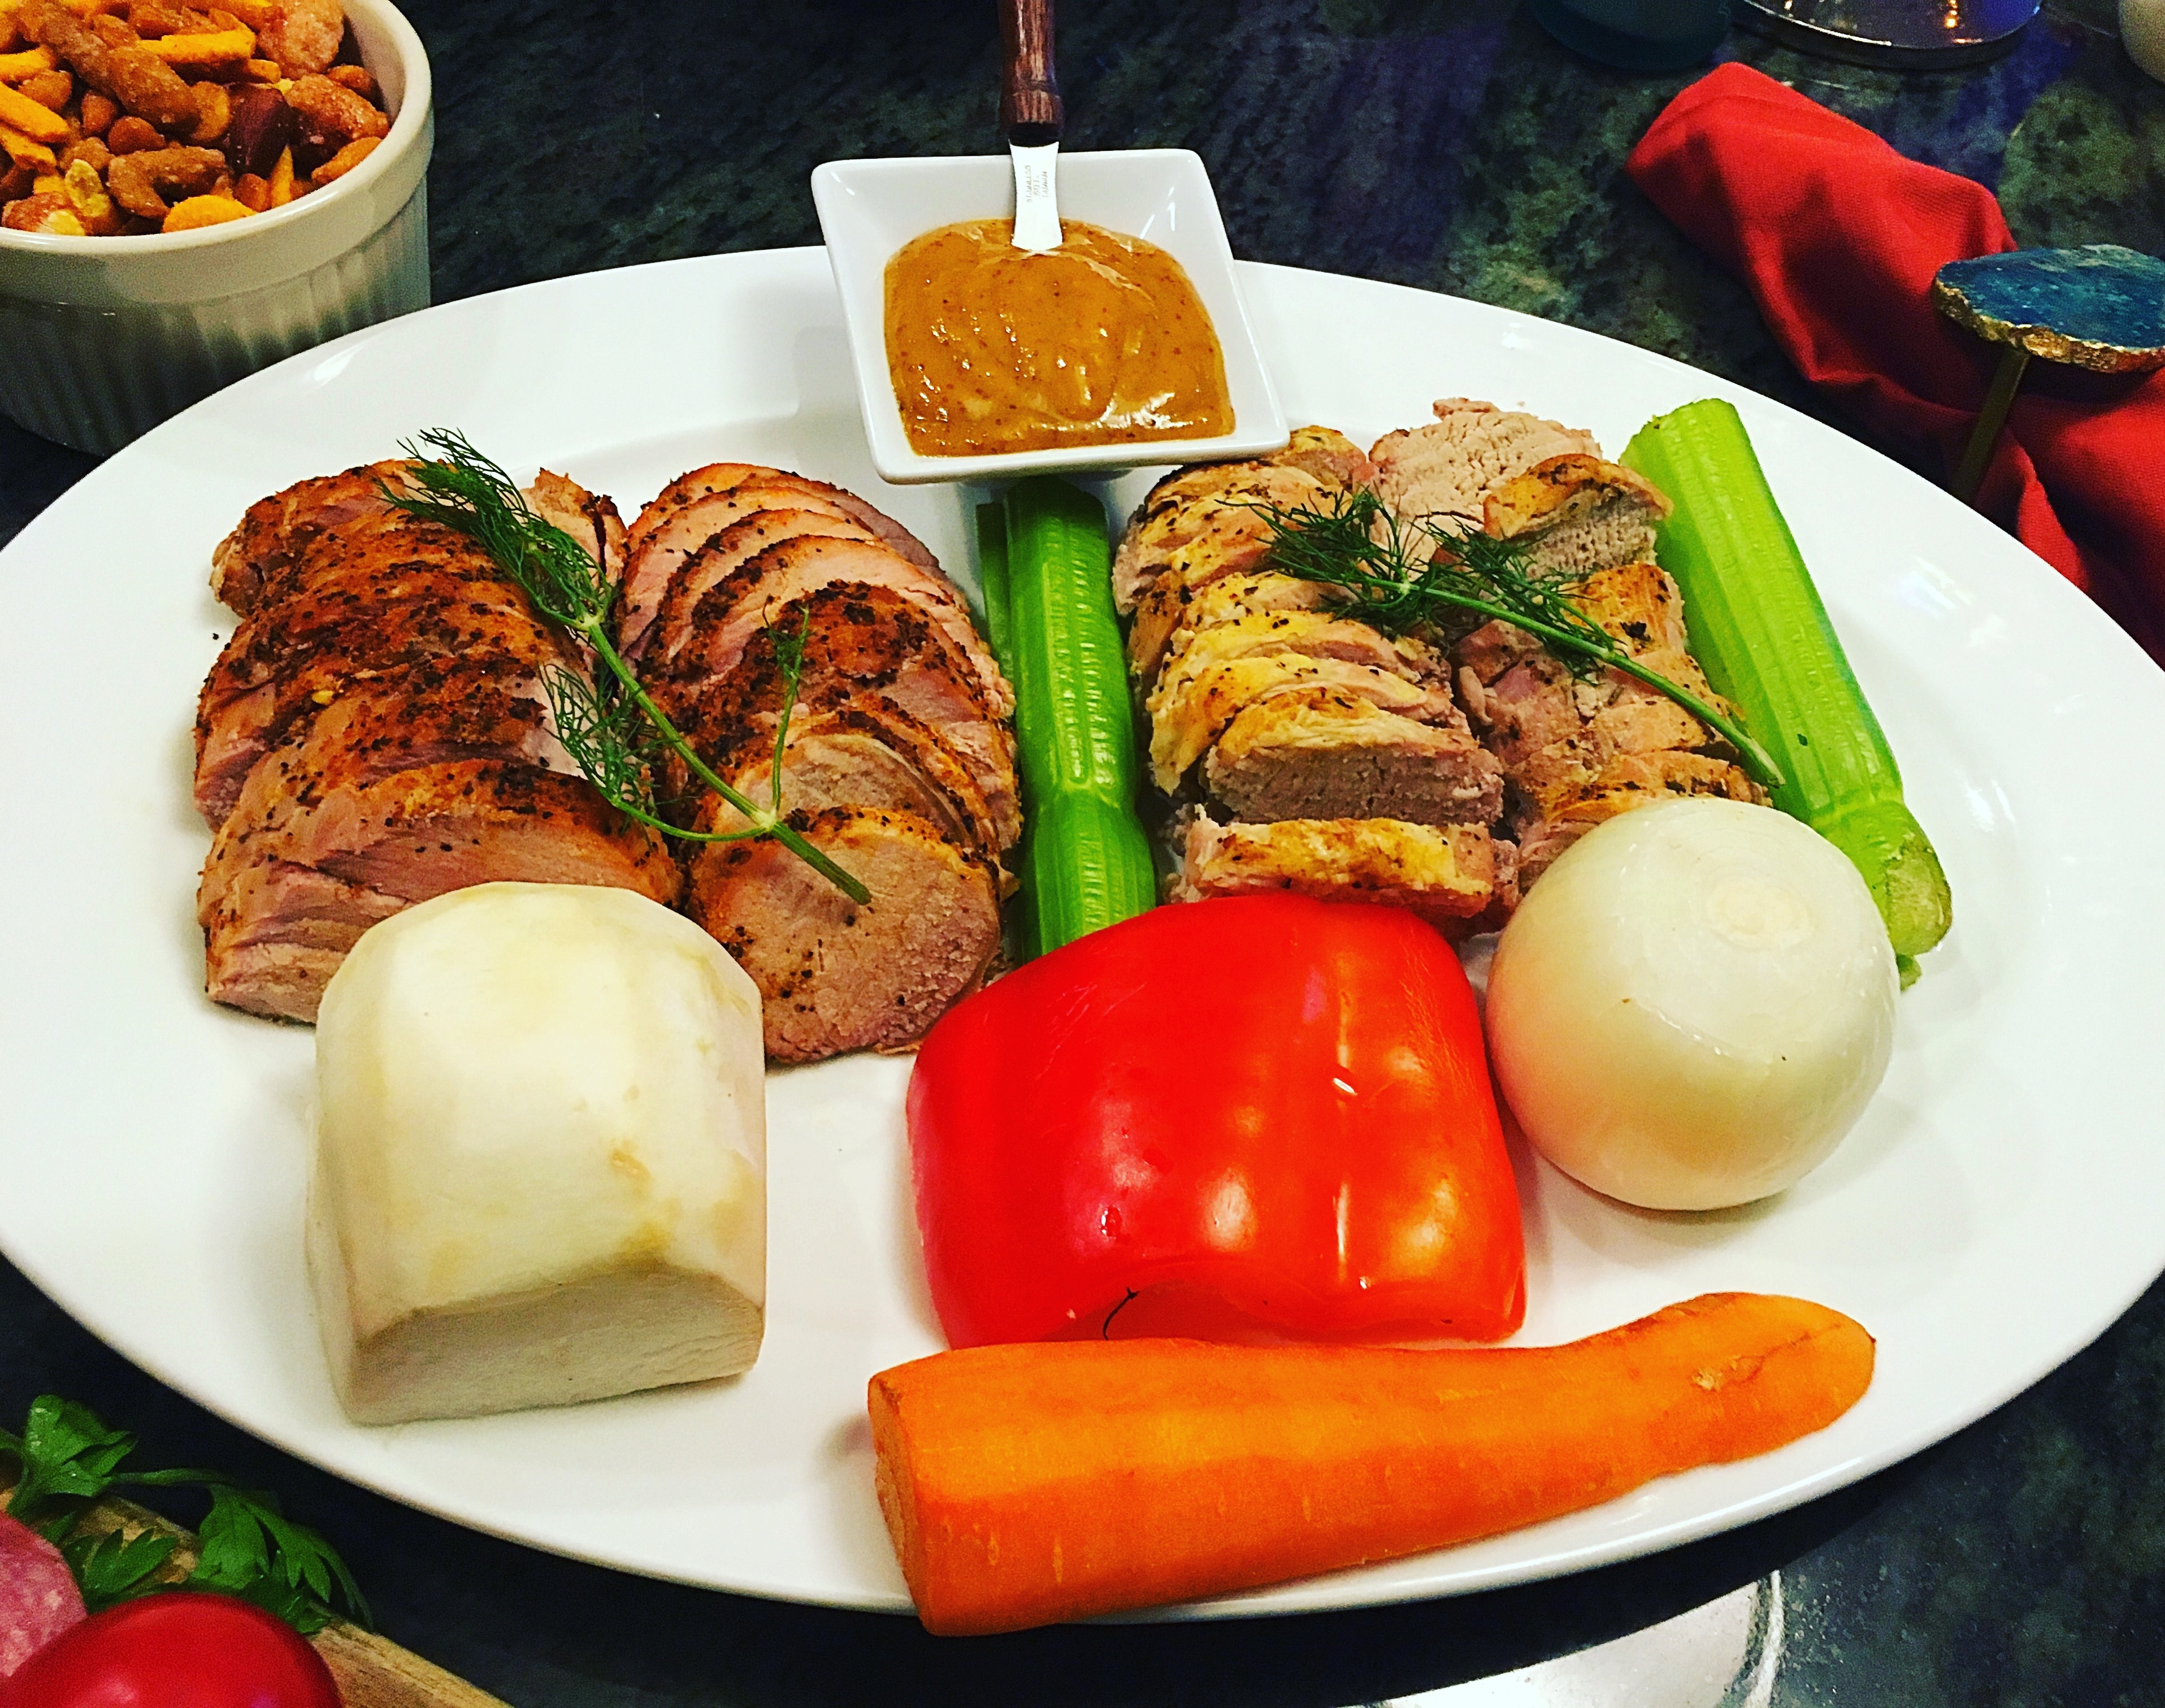
table, people, restaurant, celebration, decoration, dish, meal, food, vegetable, holiday, plate, breakfast, gourmet, snack, meat, lunch, cuisine, delicious, asian food, eating, garnish, luxury, hotel, party, banquet, royal, event, catering, service, serving, supper, prepared, cater, appetizer, hors d oeuvre, full breakfast, catering food